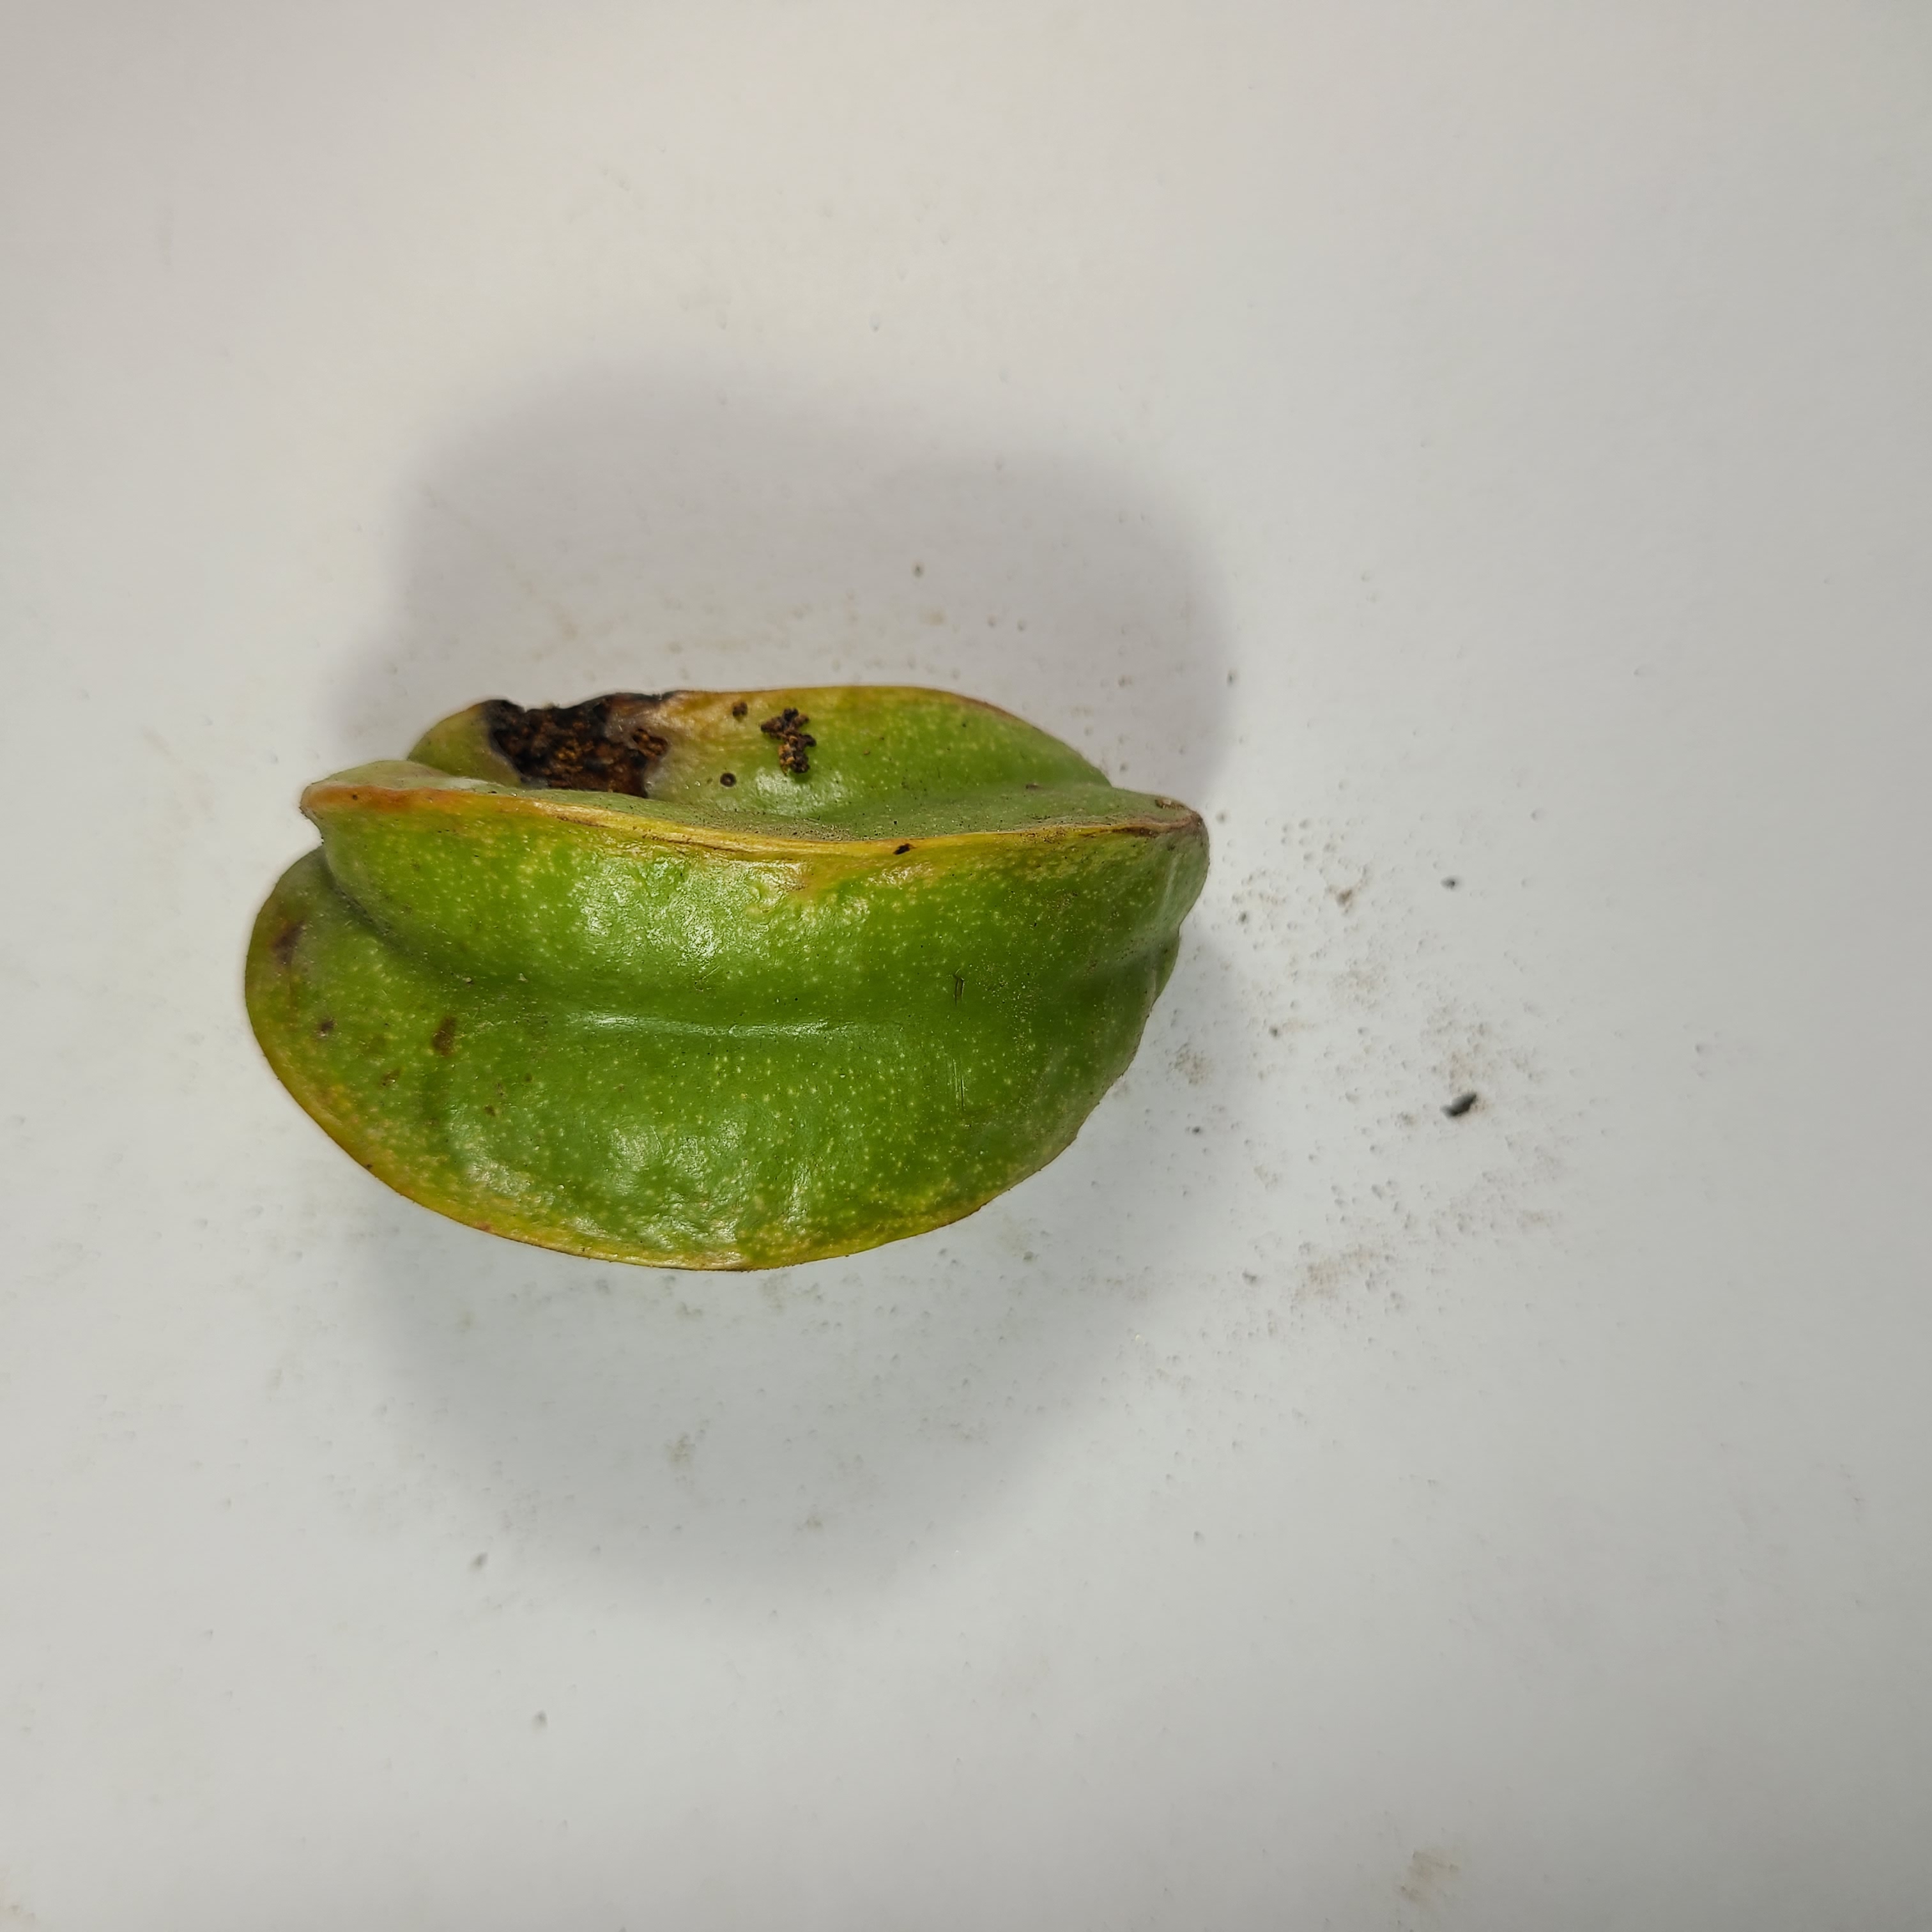
Label: Unhealthy Fruits